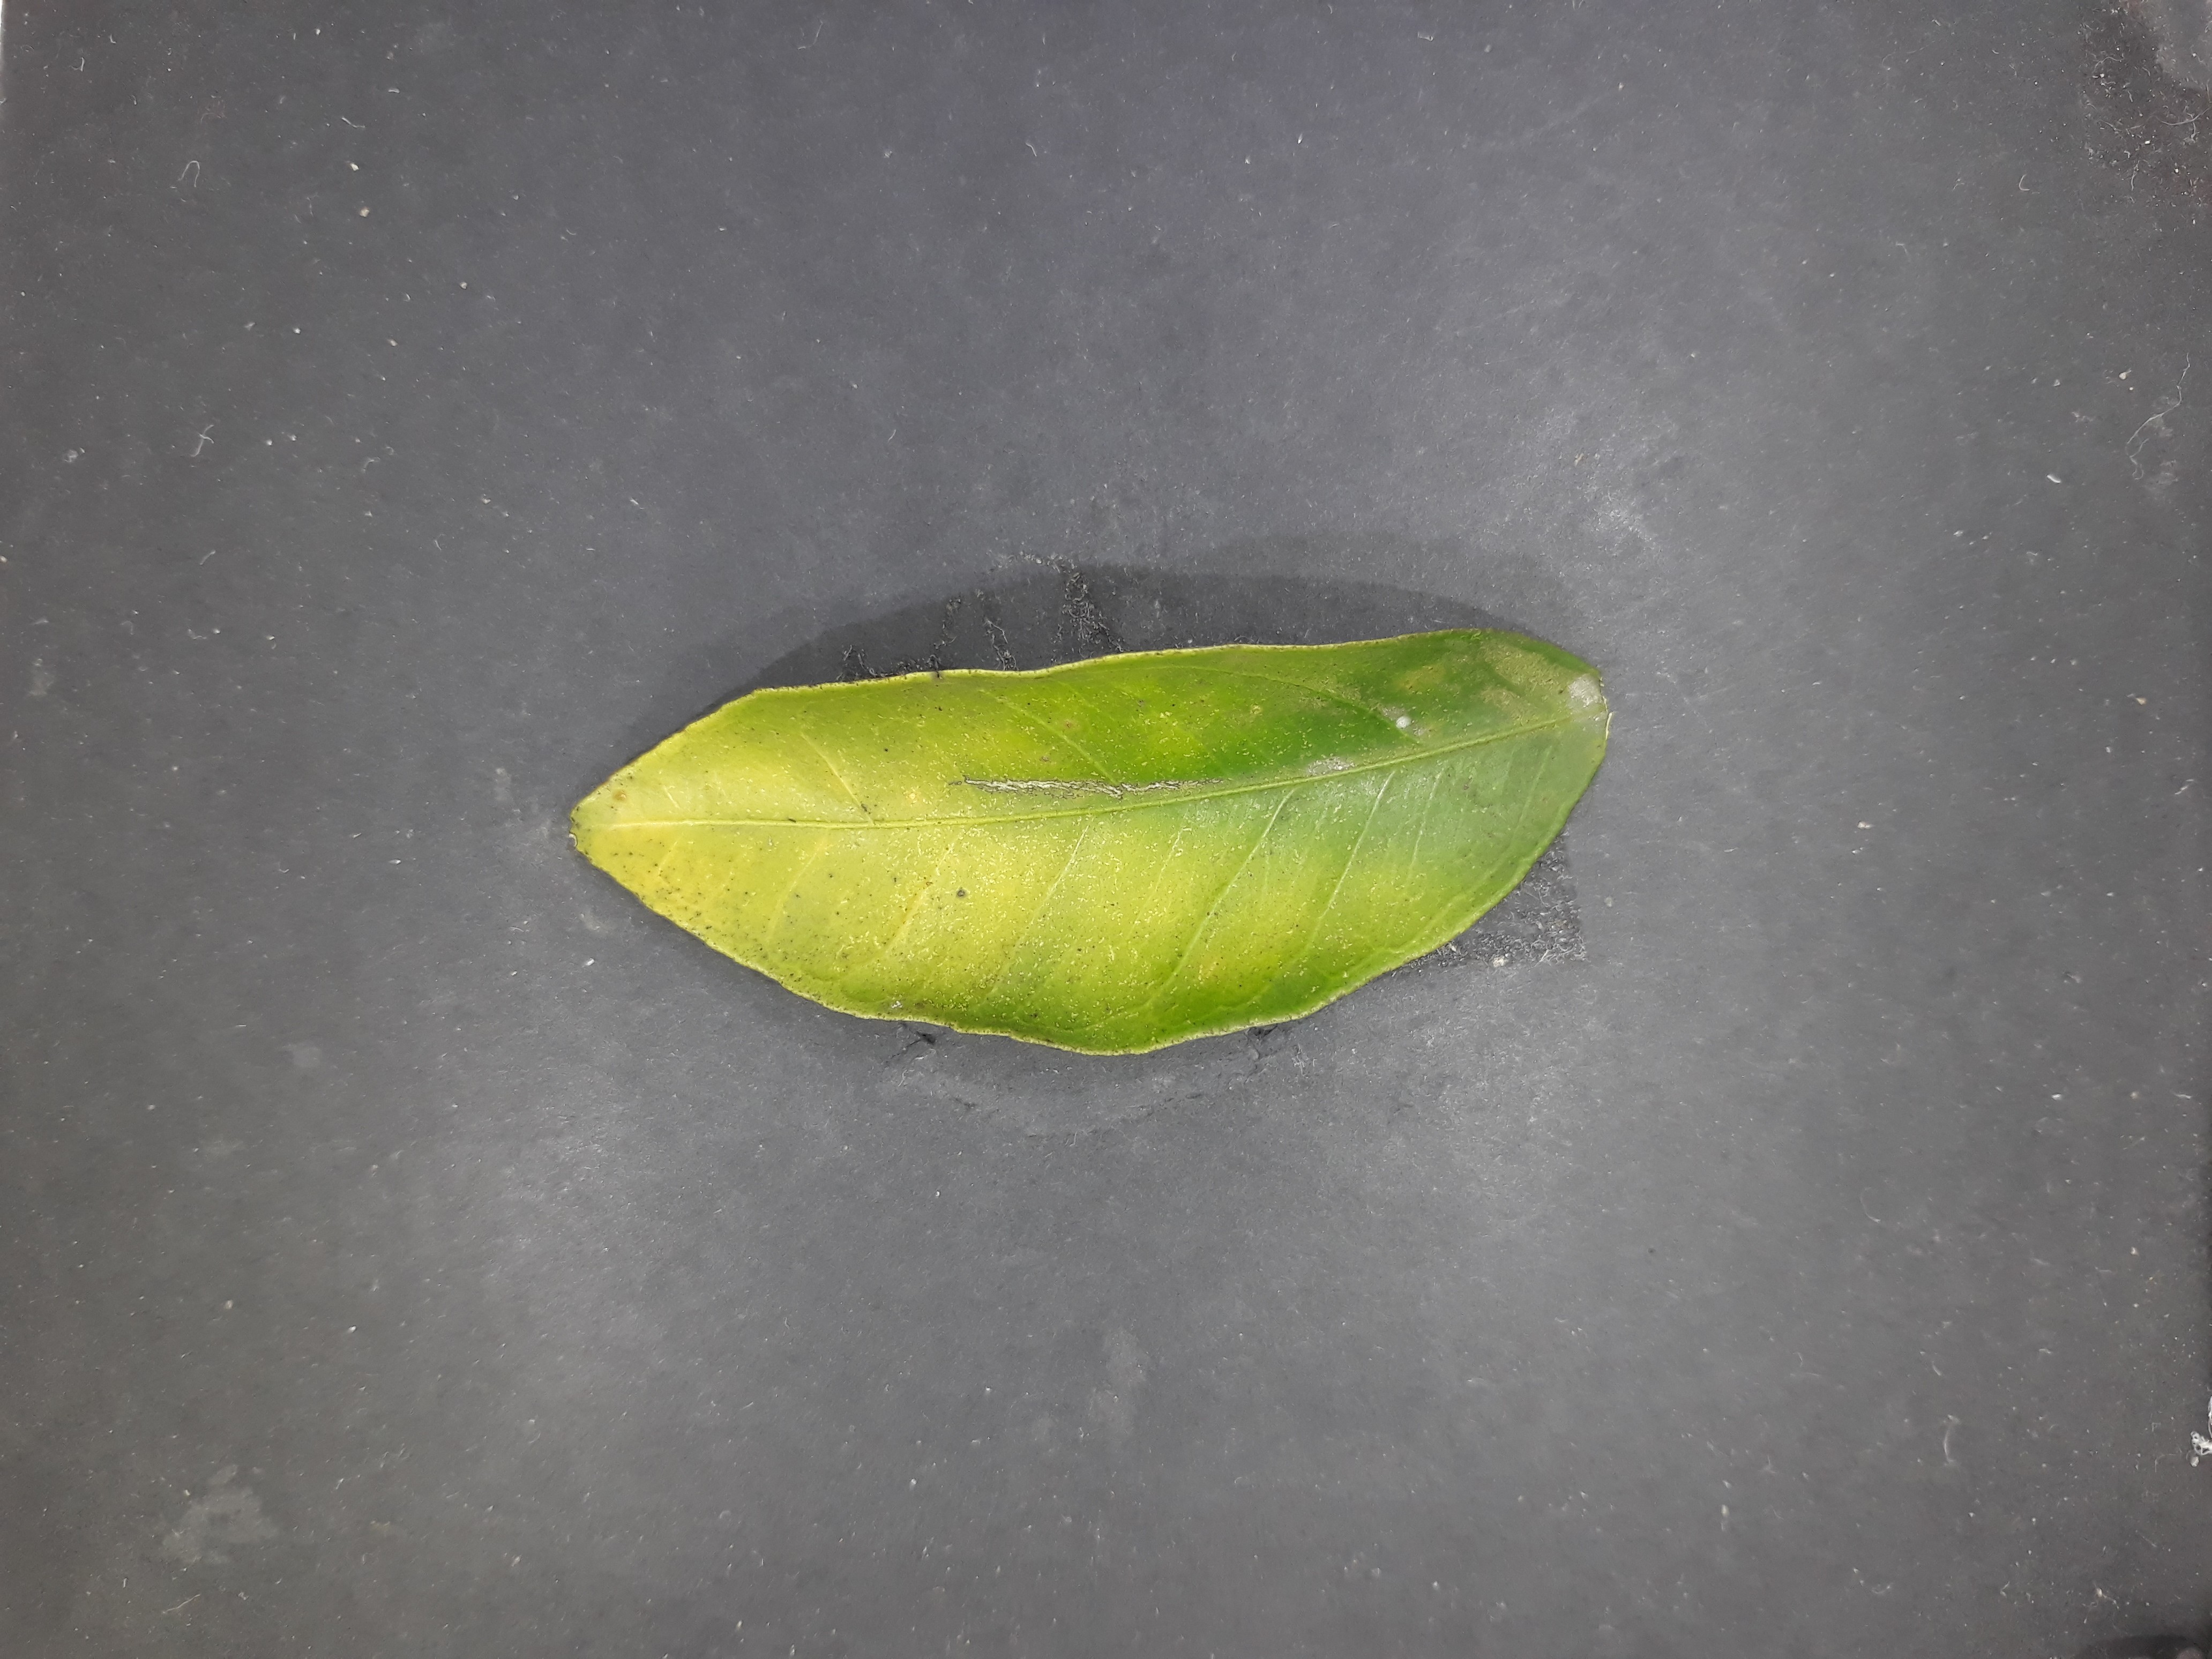
Label: Magnesium deficiency (Mg)